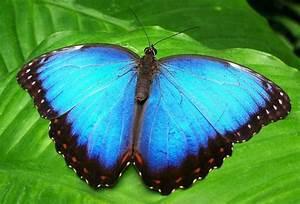
butterfly